Thomas Spitzer (author)

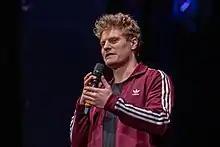
Spitzer in 2019

Thomas Eduard Spitzer (born 29 September 1988, in Freiburg im Breisgau) is a German author, comedian and online producer.